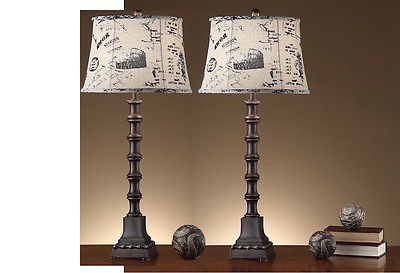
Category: lamp